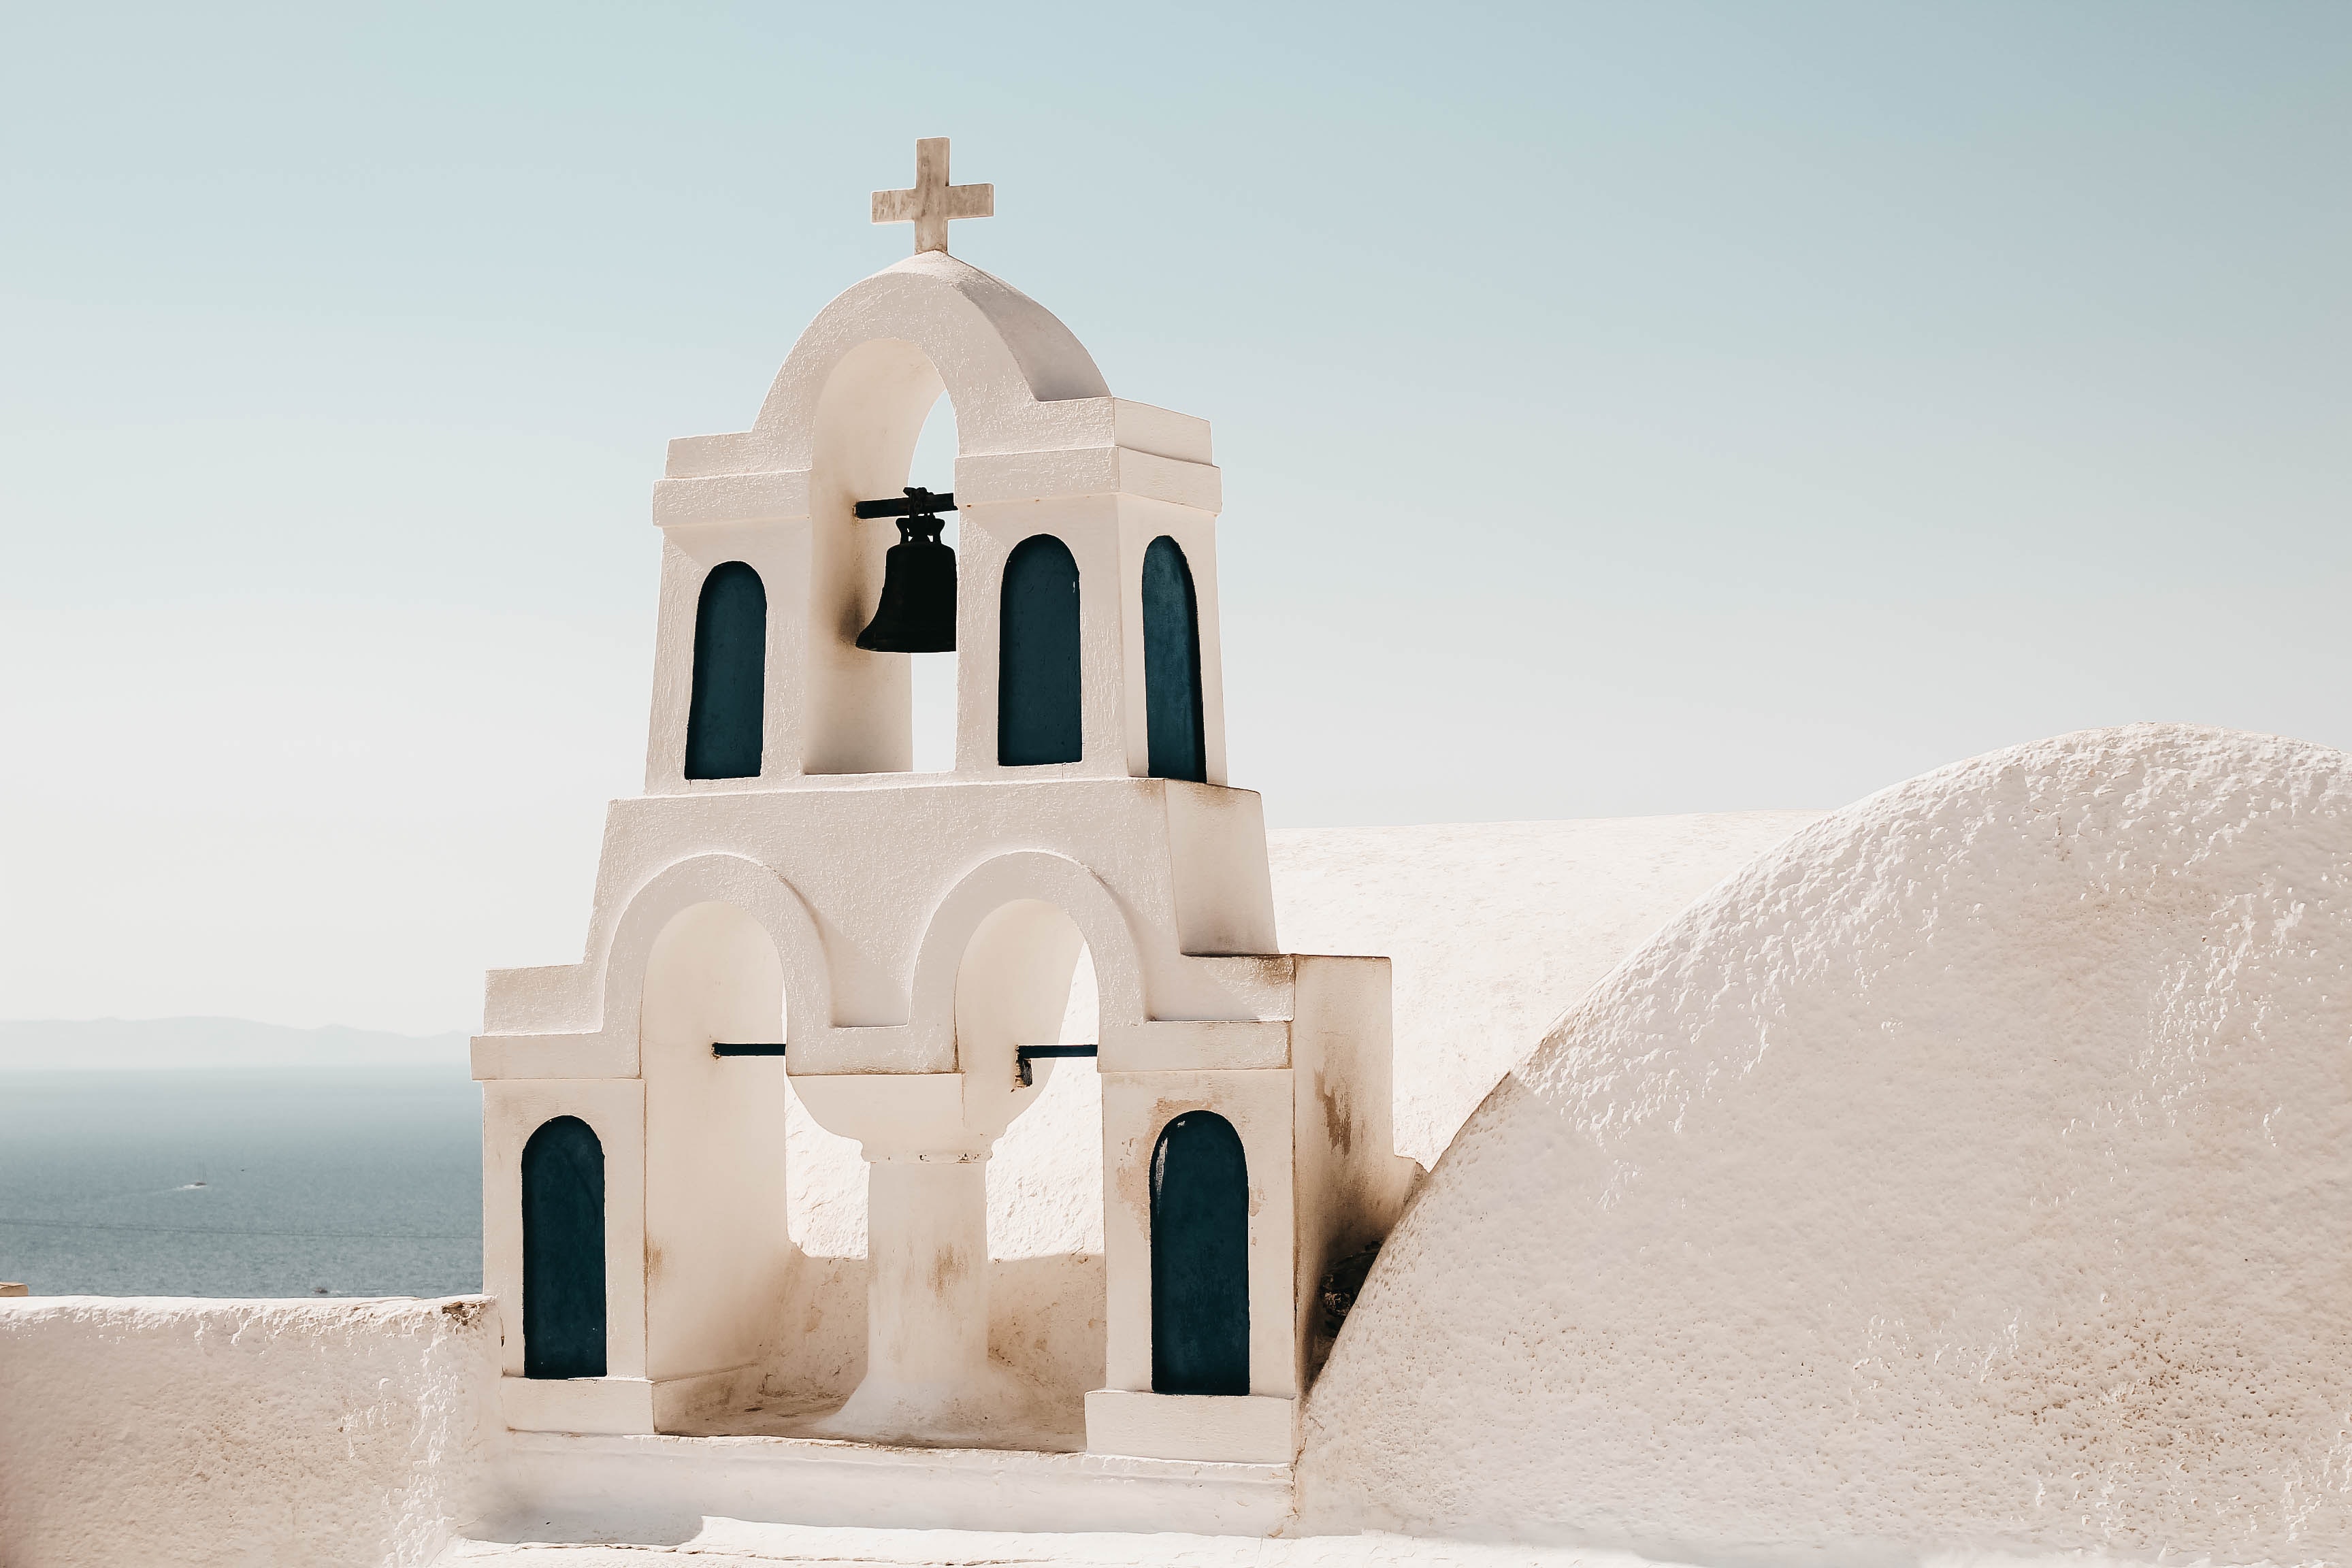
white, church bell, architecture, place of worship, chapel, sky, church, building, tourism, arch, dome, vacation, house